Grammy Award milestones

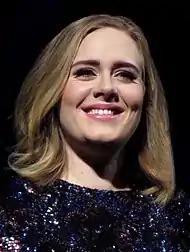
Adele is one of three artists who have won all four general field awards.

There have been only three artists who have won all four General Field awards: Album of the Year, Record of the Year, Song of the Year, and Best New Artist.